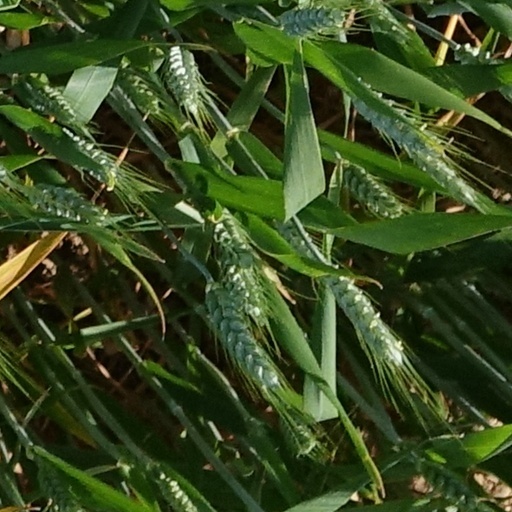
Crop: wheat